Star Trek: Deep Space Nine – Crossroads of Time

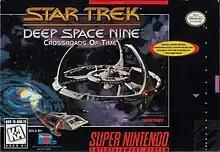
Super NES version cover art

Star Trek: Deep Space Nine – Crossroads of Time is a 1995 action-adventure video game for the Genesis and Super NES platforms, based on the television series "". Critics praised the game's authentic recreation of the look and feel of the TV series, but often criticized its gameplay as repetitive and clunky.